Meriden, Connecticut

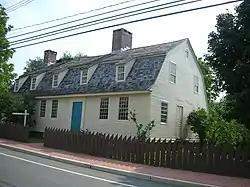
Solomon Goffe House

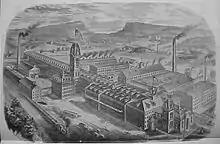
Meriden Britannia electro-gold and silverplating factory, 1881

Meriden was originally a part of the neighboring town of Wallingford. It was granted a separate meetinghouse in 1727, became a town in 1806 with over 1,000 residents. Meriden was incorporated as a city in 1867, with just under 9,000 residents. It was once proposed as the Connecticut state capital. It was named for the village of Meriden, West Midlands, England, near Birmingham.